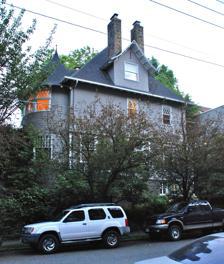
Building: George F. Heusner House
Country: United States of America
Year built: 1894
Historic building in Portland, Oregon, U.S. United States historic place George F. Heusner House U.S. National Register of Historic Places U.S. Historic district Contributing property Portland Historic Landmark George F. Heusner House (side view) in 2011 Show map of Oregon Show map of the United States Location 333 NW 20th Avenue Portland, Oregon Coordinates 45°31′32″N 122°41′34″W / 45.525437°N 122.692756°W / 45.525437; -122.692756 Area 0.2 acres (0.081 ha) Built 1894 Architect Edgar M. Lazarus Architectural style Queen Anne, Shingle Style Part of Alphabet Historic District ( ID00001293 ) NRHP reference No. 78002316 Added to NRHP October 19, 1978 The George F. Heusner House is a house located in northwest Portland , Oregon listed on the National Register of Historic Places . See also National Register of Historic Places listings in Northwest Portland, Oregon References